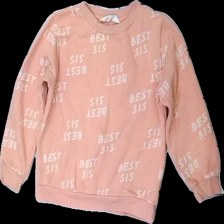
View: front
Type: Sweater
Category: Children
Brand: H&M
Colors: Pink, White
Material: 82% cotton 18% polyester
Pattern: Other
Cut: Regular
Size: 122
Season: All
Stains: Major
Damage location: top right
Damage 2 location: middle left
Damage 3 location: top center
Price range: <50
Recommended usage: Export
Description: rosa tjocktröja med text över hela, flera små fläckar över hela